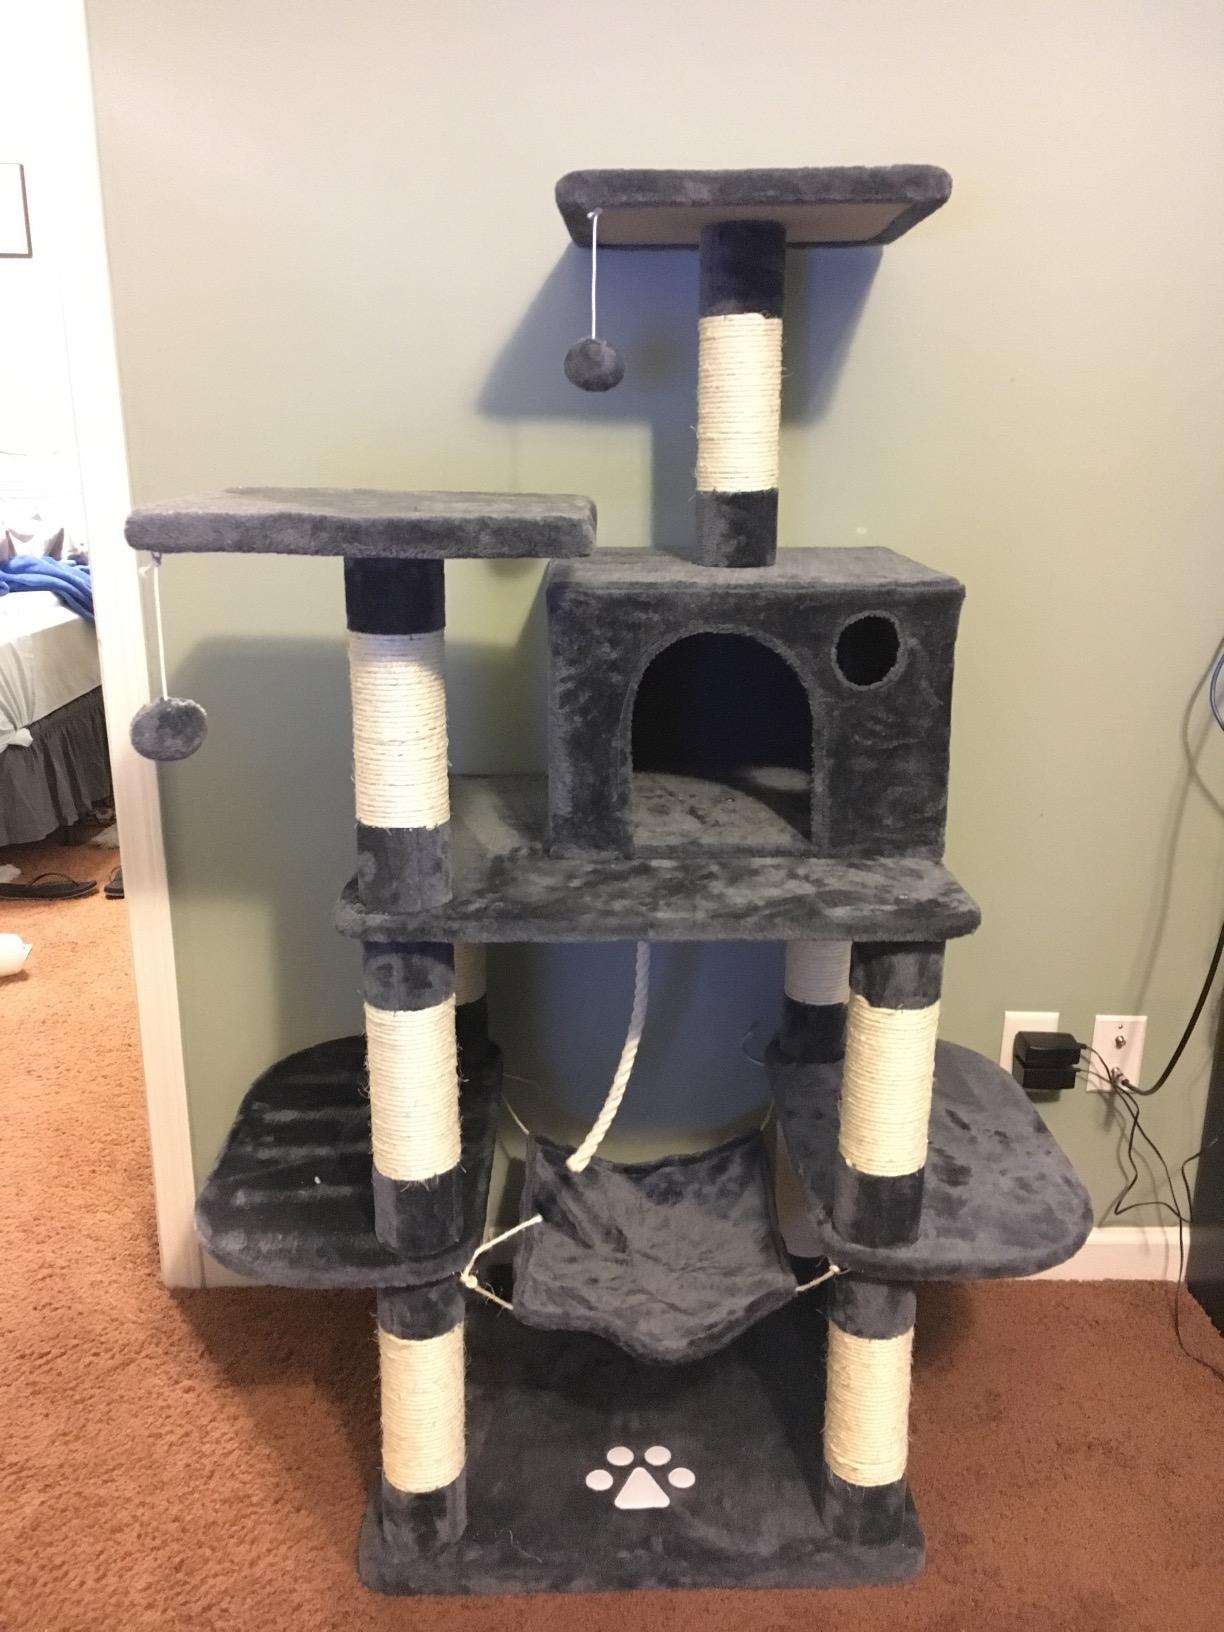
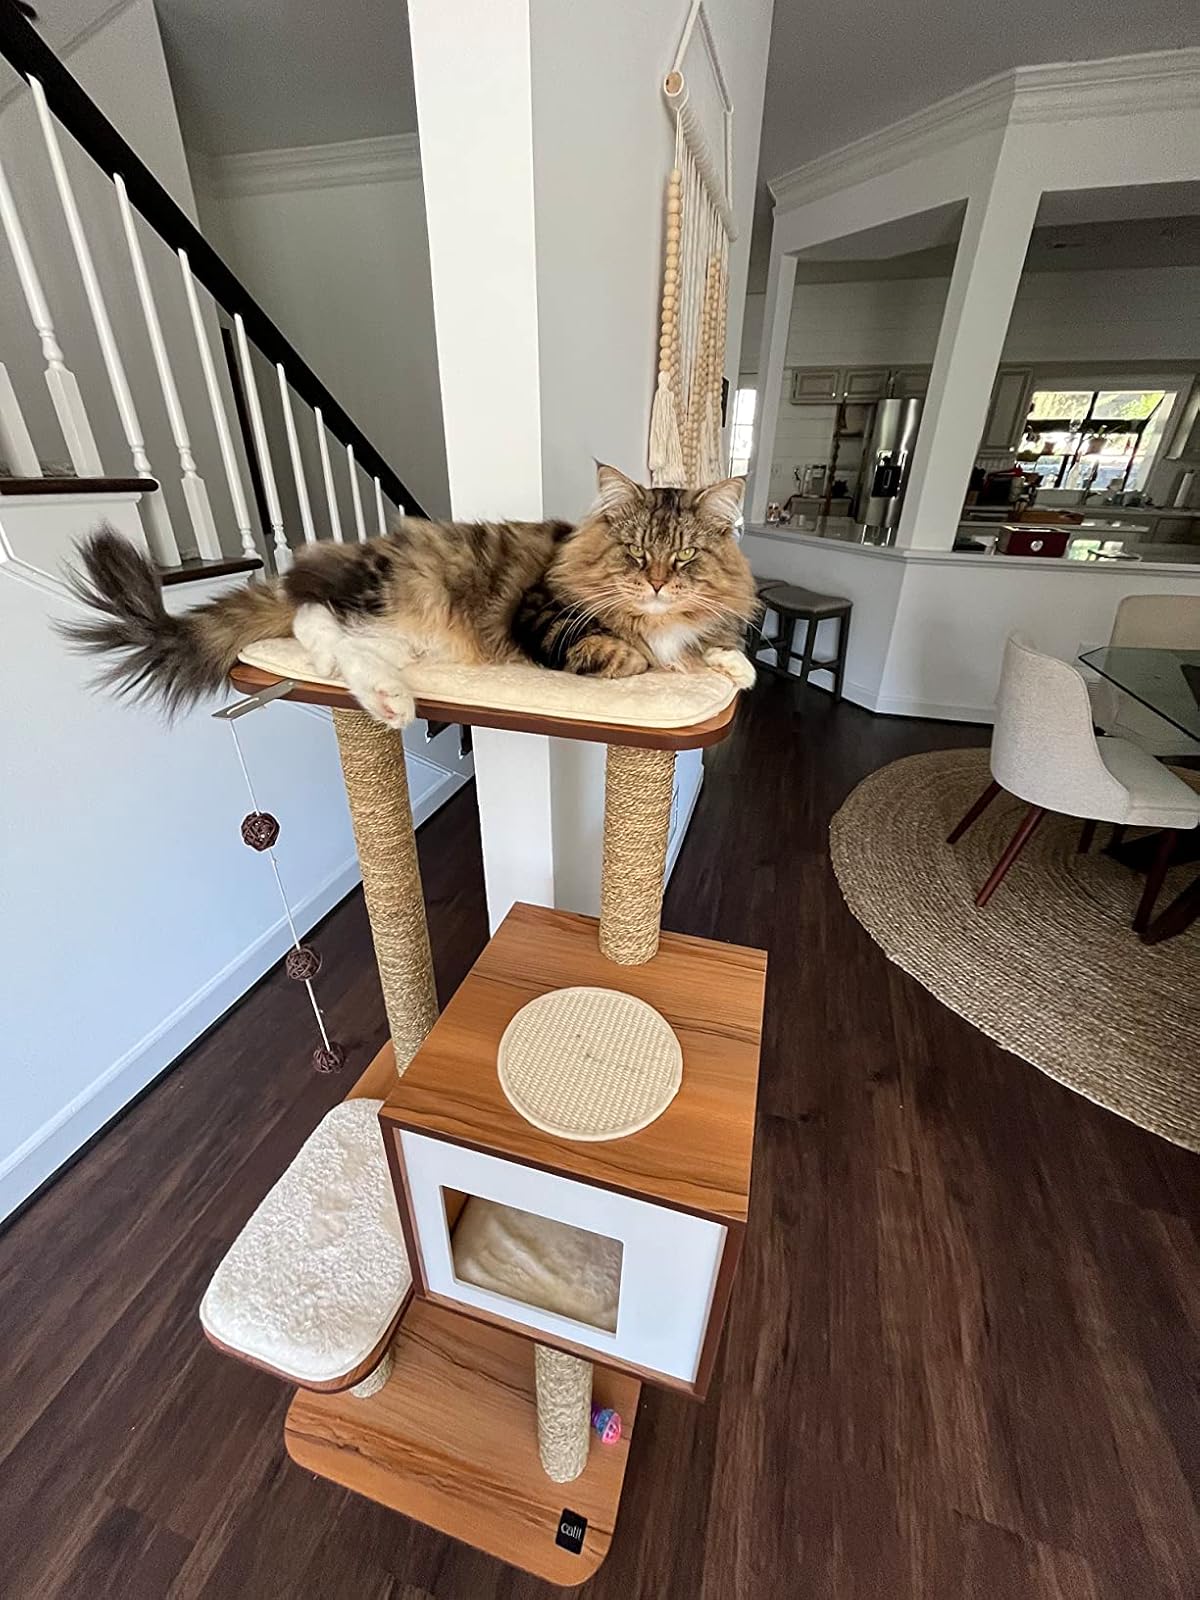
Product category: items_cat tree
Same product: no